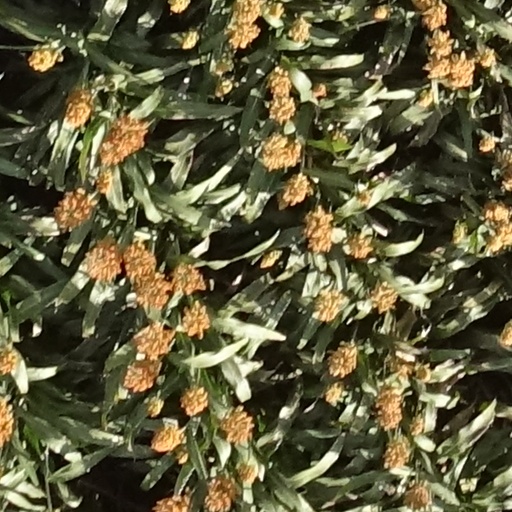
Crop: sorghum